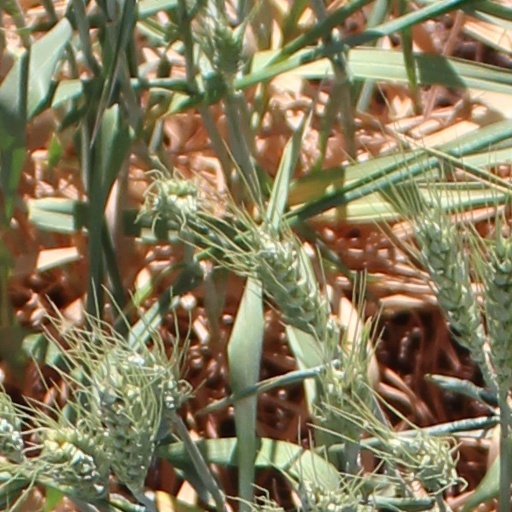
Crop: wheat